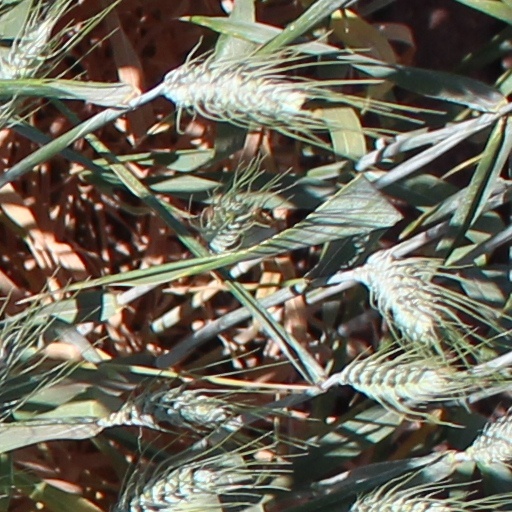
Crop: wheat